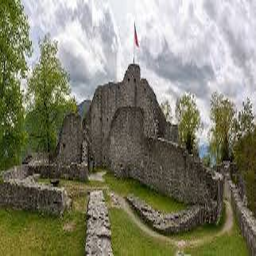
Schellenberg Castle